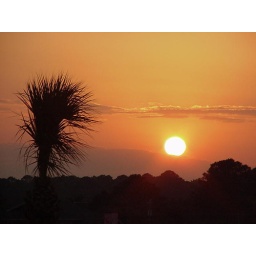
View from my window when I lived in the Fort wall @ Tybee Island, Lighthouse to the left.